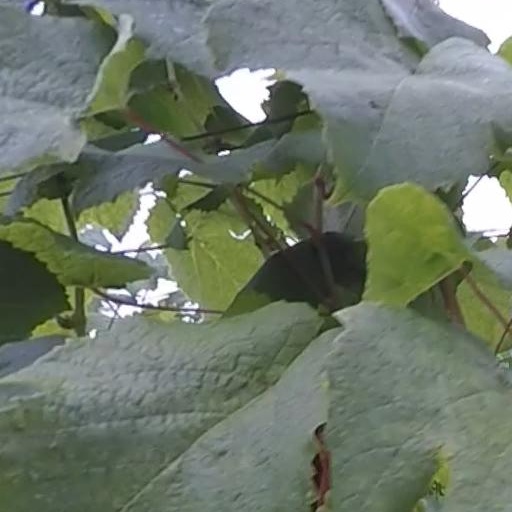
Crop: grape